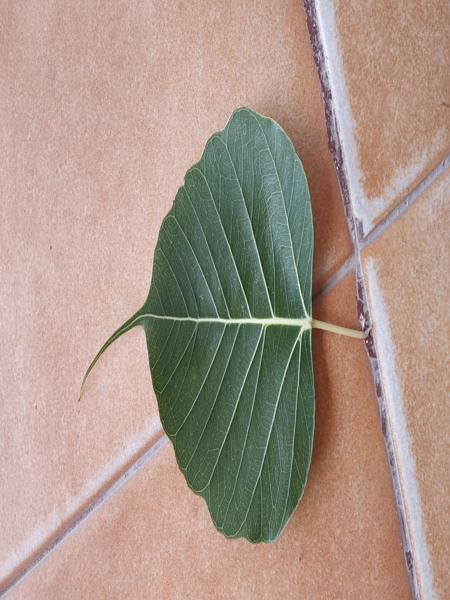
Plant: Arali